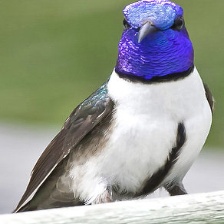
Species: ECUADORIAN HILLSTAR
Scientific name: OREOTROCHILUS CHIMBORAZO
ImageNet parent category: hummingbird